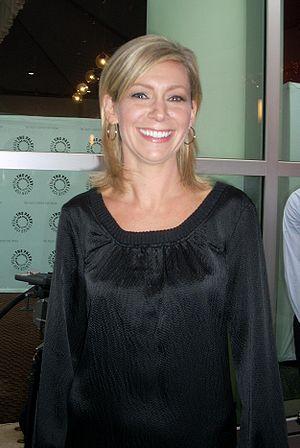
Cet article présente les personnages de la série télévisée américaine True Blood. Leurs histoires respectives ne sont pas forcément fidèles en tous points à celles des livres La Communauté du Sud dont elles sont inspirées. Les personnages sont nombreux et tous interconnectés, ce qui les rend complexes.
Cet article présente les personnages de l'entourage de Lynette Scavo du feuilleton télévisé Desperate Housewives.